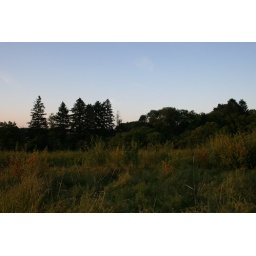
the wild flowers and grasses against the trees